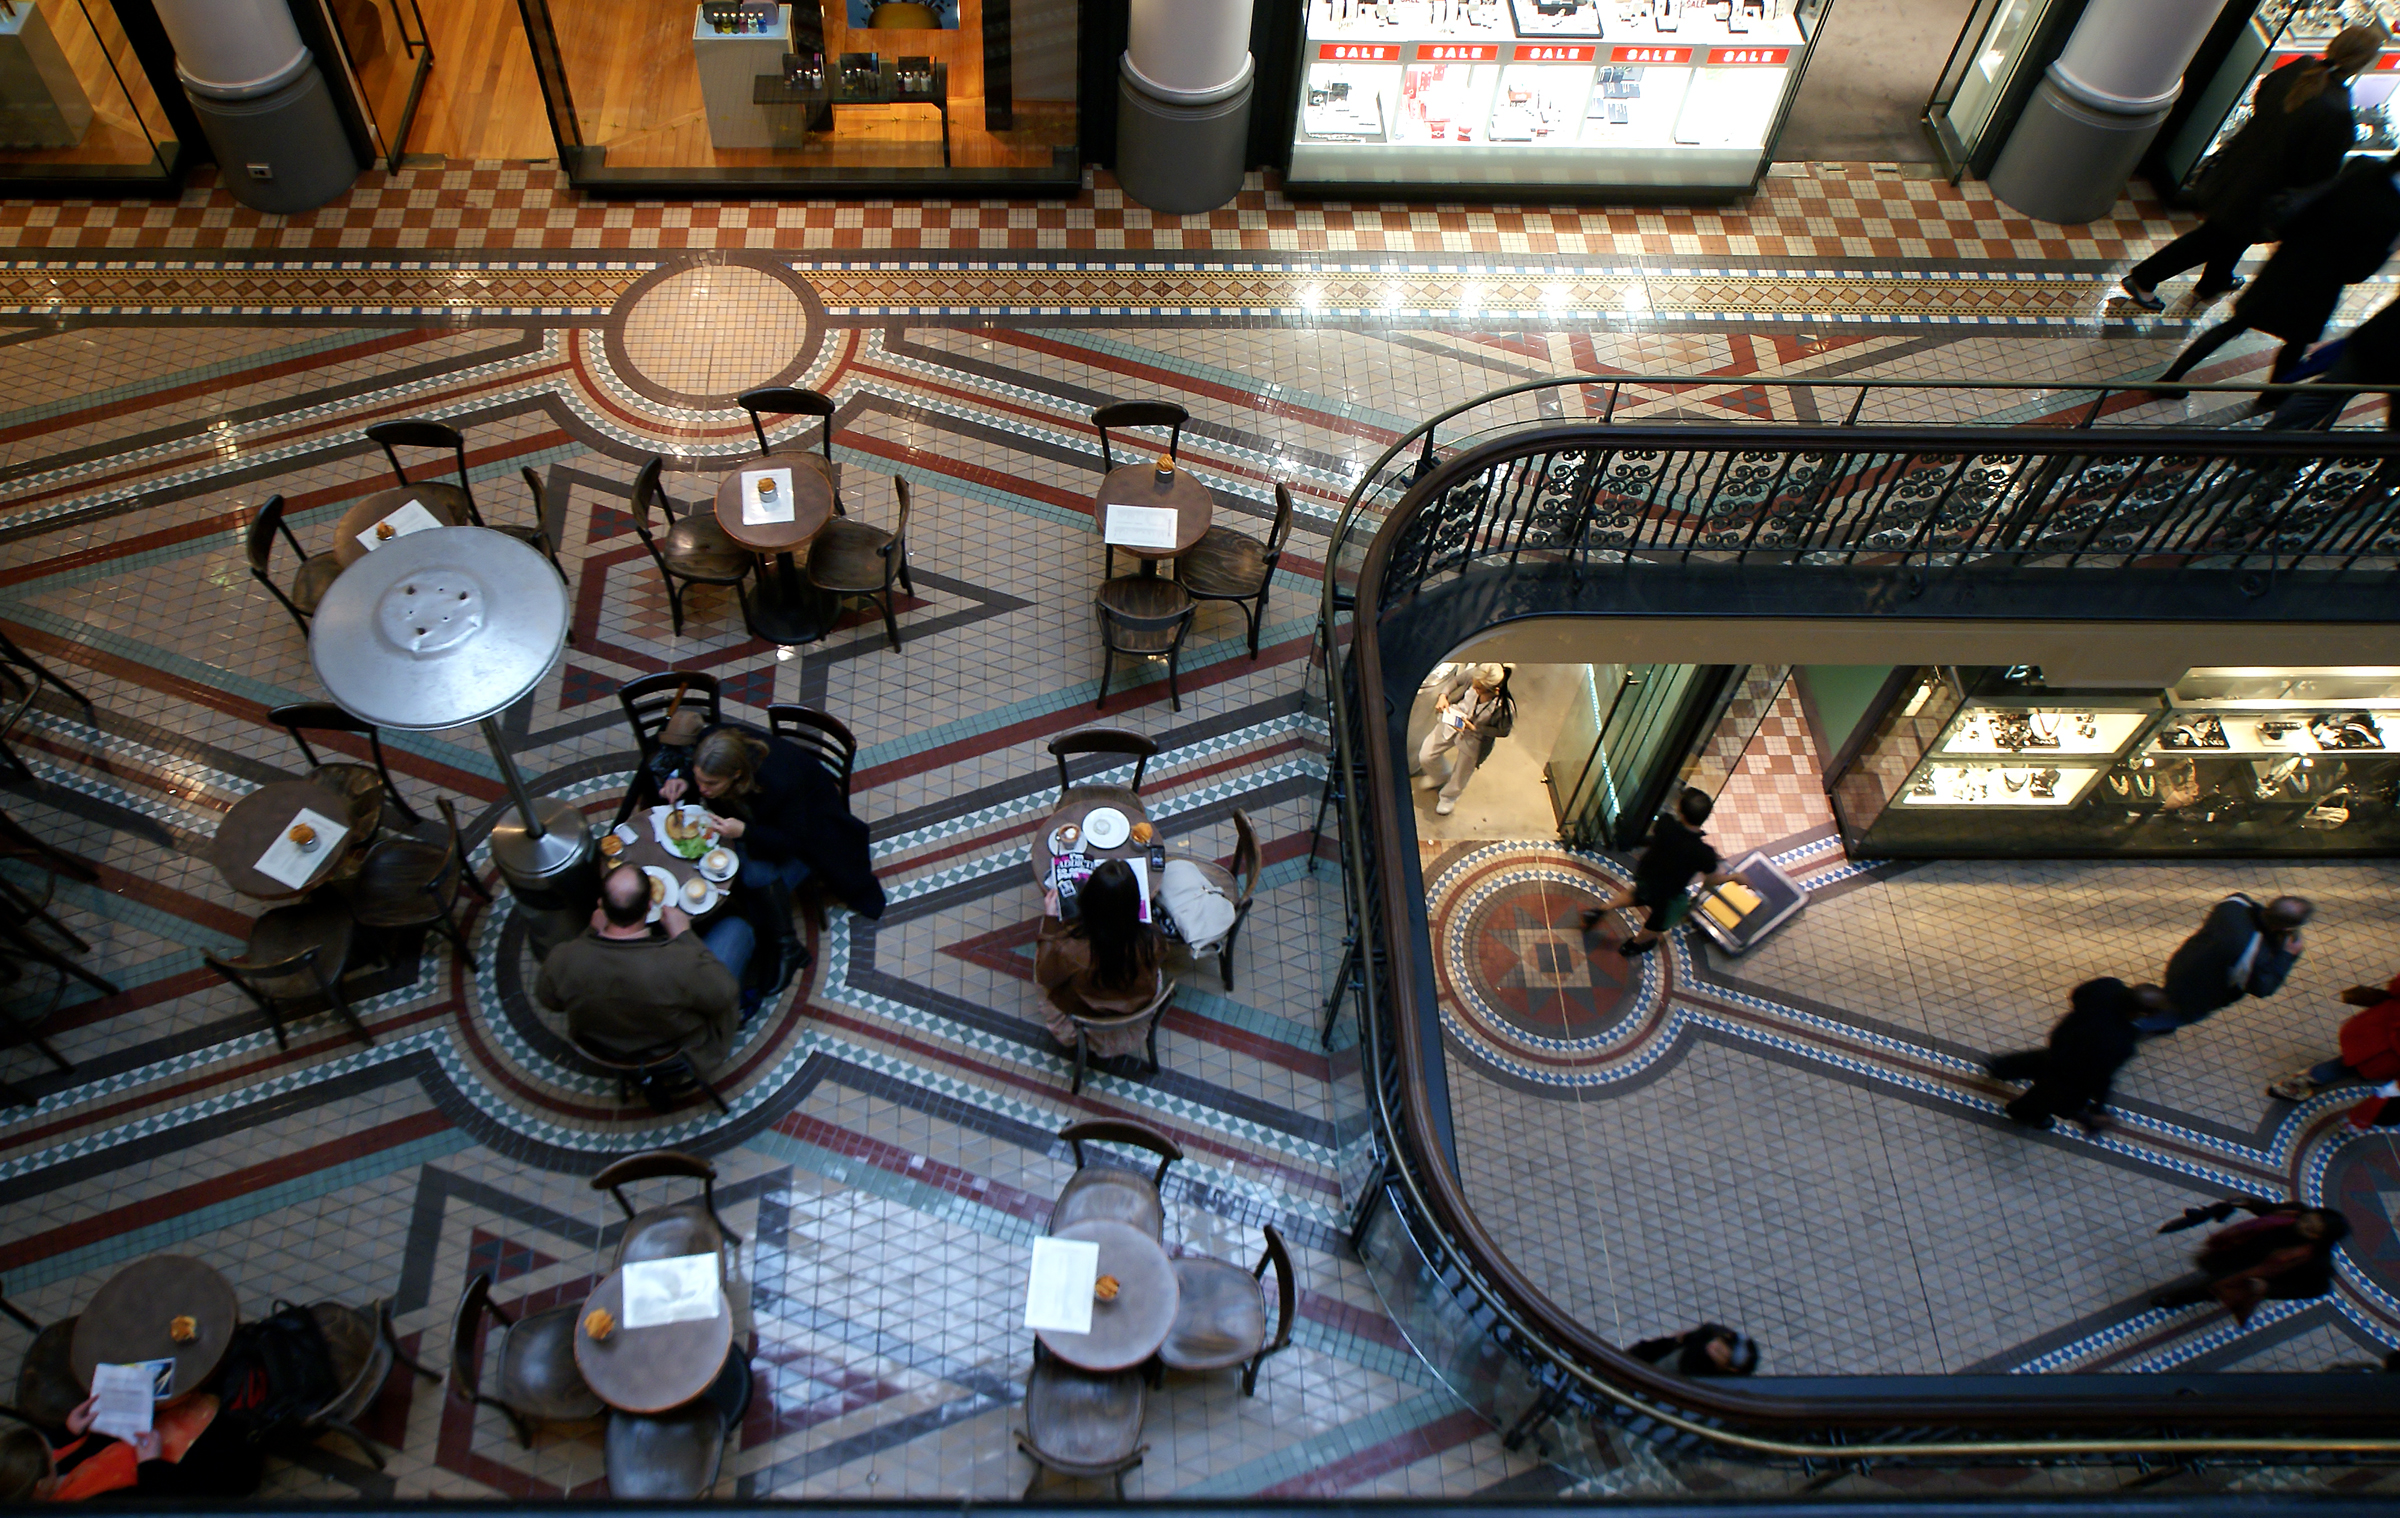
sydney, machine, arches, qvbsydney, shoppingarcade, games, victorianarchitecture, shoppingsydney, sightseeingsydney, moasictiles, screenshot, pc game